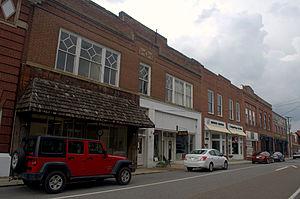
La ville de Chilhowie est située dans le comté de Smyth, dans le Commonwealth de Virginie, aux États-Unis. Sa population s’élevait à 1 781 habitants lors du recensement de 2010, estimée à 1 721 habitants en 2016.